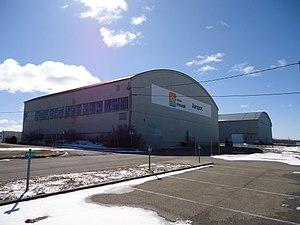
Hangars de l'aéroport de Rimouski.
L'aéroport de Rimouski est un aéroport commercial exploité par la ville de Rimouski et situé à 3 km du nord-est du centre-ville de Rimouski, au Québec. Il est un point de desserte pour des liaisons inter-rives et Montréal et sert de base pour l'aviation d'affaires, la formation des pilotes et l'aviation récréative.